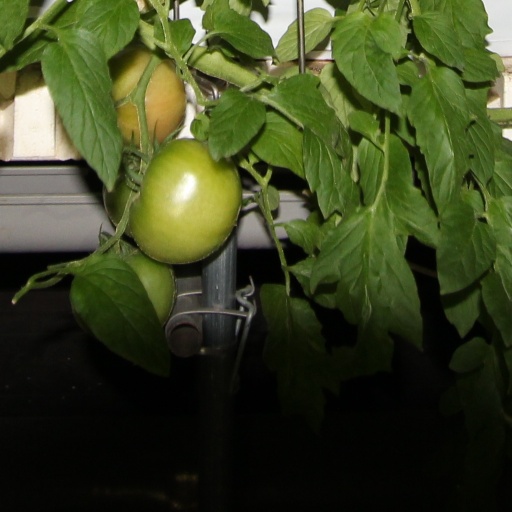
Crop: tomato